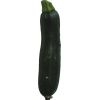
Label: dark_zucchini